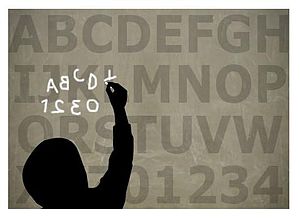
Dysgrafi
Dysgrafi er en vanskelighed i forhold til at skrive, primært i forhold til håndskrivning, men også i forhold til at udtrykke sig sammenhængende. Dysgrafi er en transskriptionsvanskelighed, hvilket betyder, at det er en skrivevanskelighed, der forringer håndskriften, ortografisk kodning og fingersekventering. Der er ofte overlap med andre indlæringsvanskeligheder så som talevanskeligheder, opmærksomhedsforstyrrelser eller dyspraksi. I Diagnostic and Statistical Manual of Mental Disorders er dysgrafi karakteriseret som en indlæringsvanskelighed, hvor en persons skriftlige udtryksform er under det niveau, der forventes af en person i forhold til alder, intelligens og passende uddannelse. DSM udtrykker ikke klart, om der kun refereres til de motoriske færdigheder i skriveprocessen, eller om det også omfatter de ortografiske færdigheder og stavning.